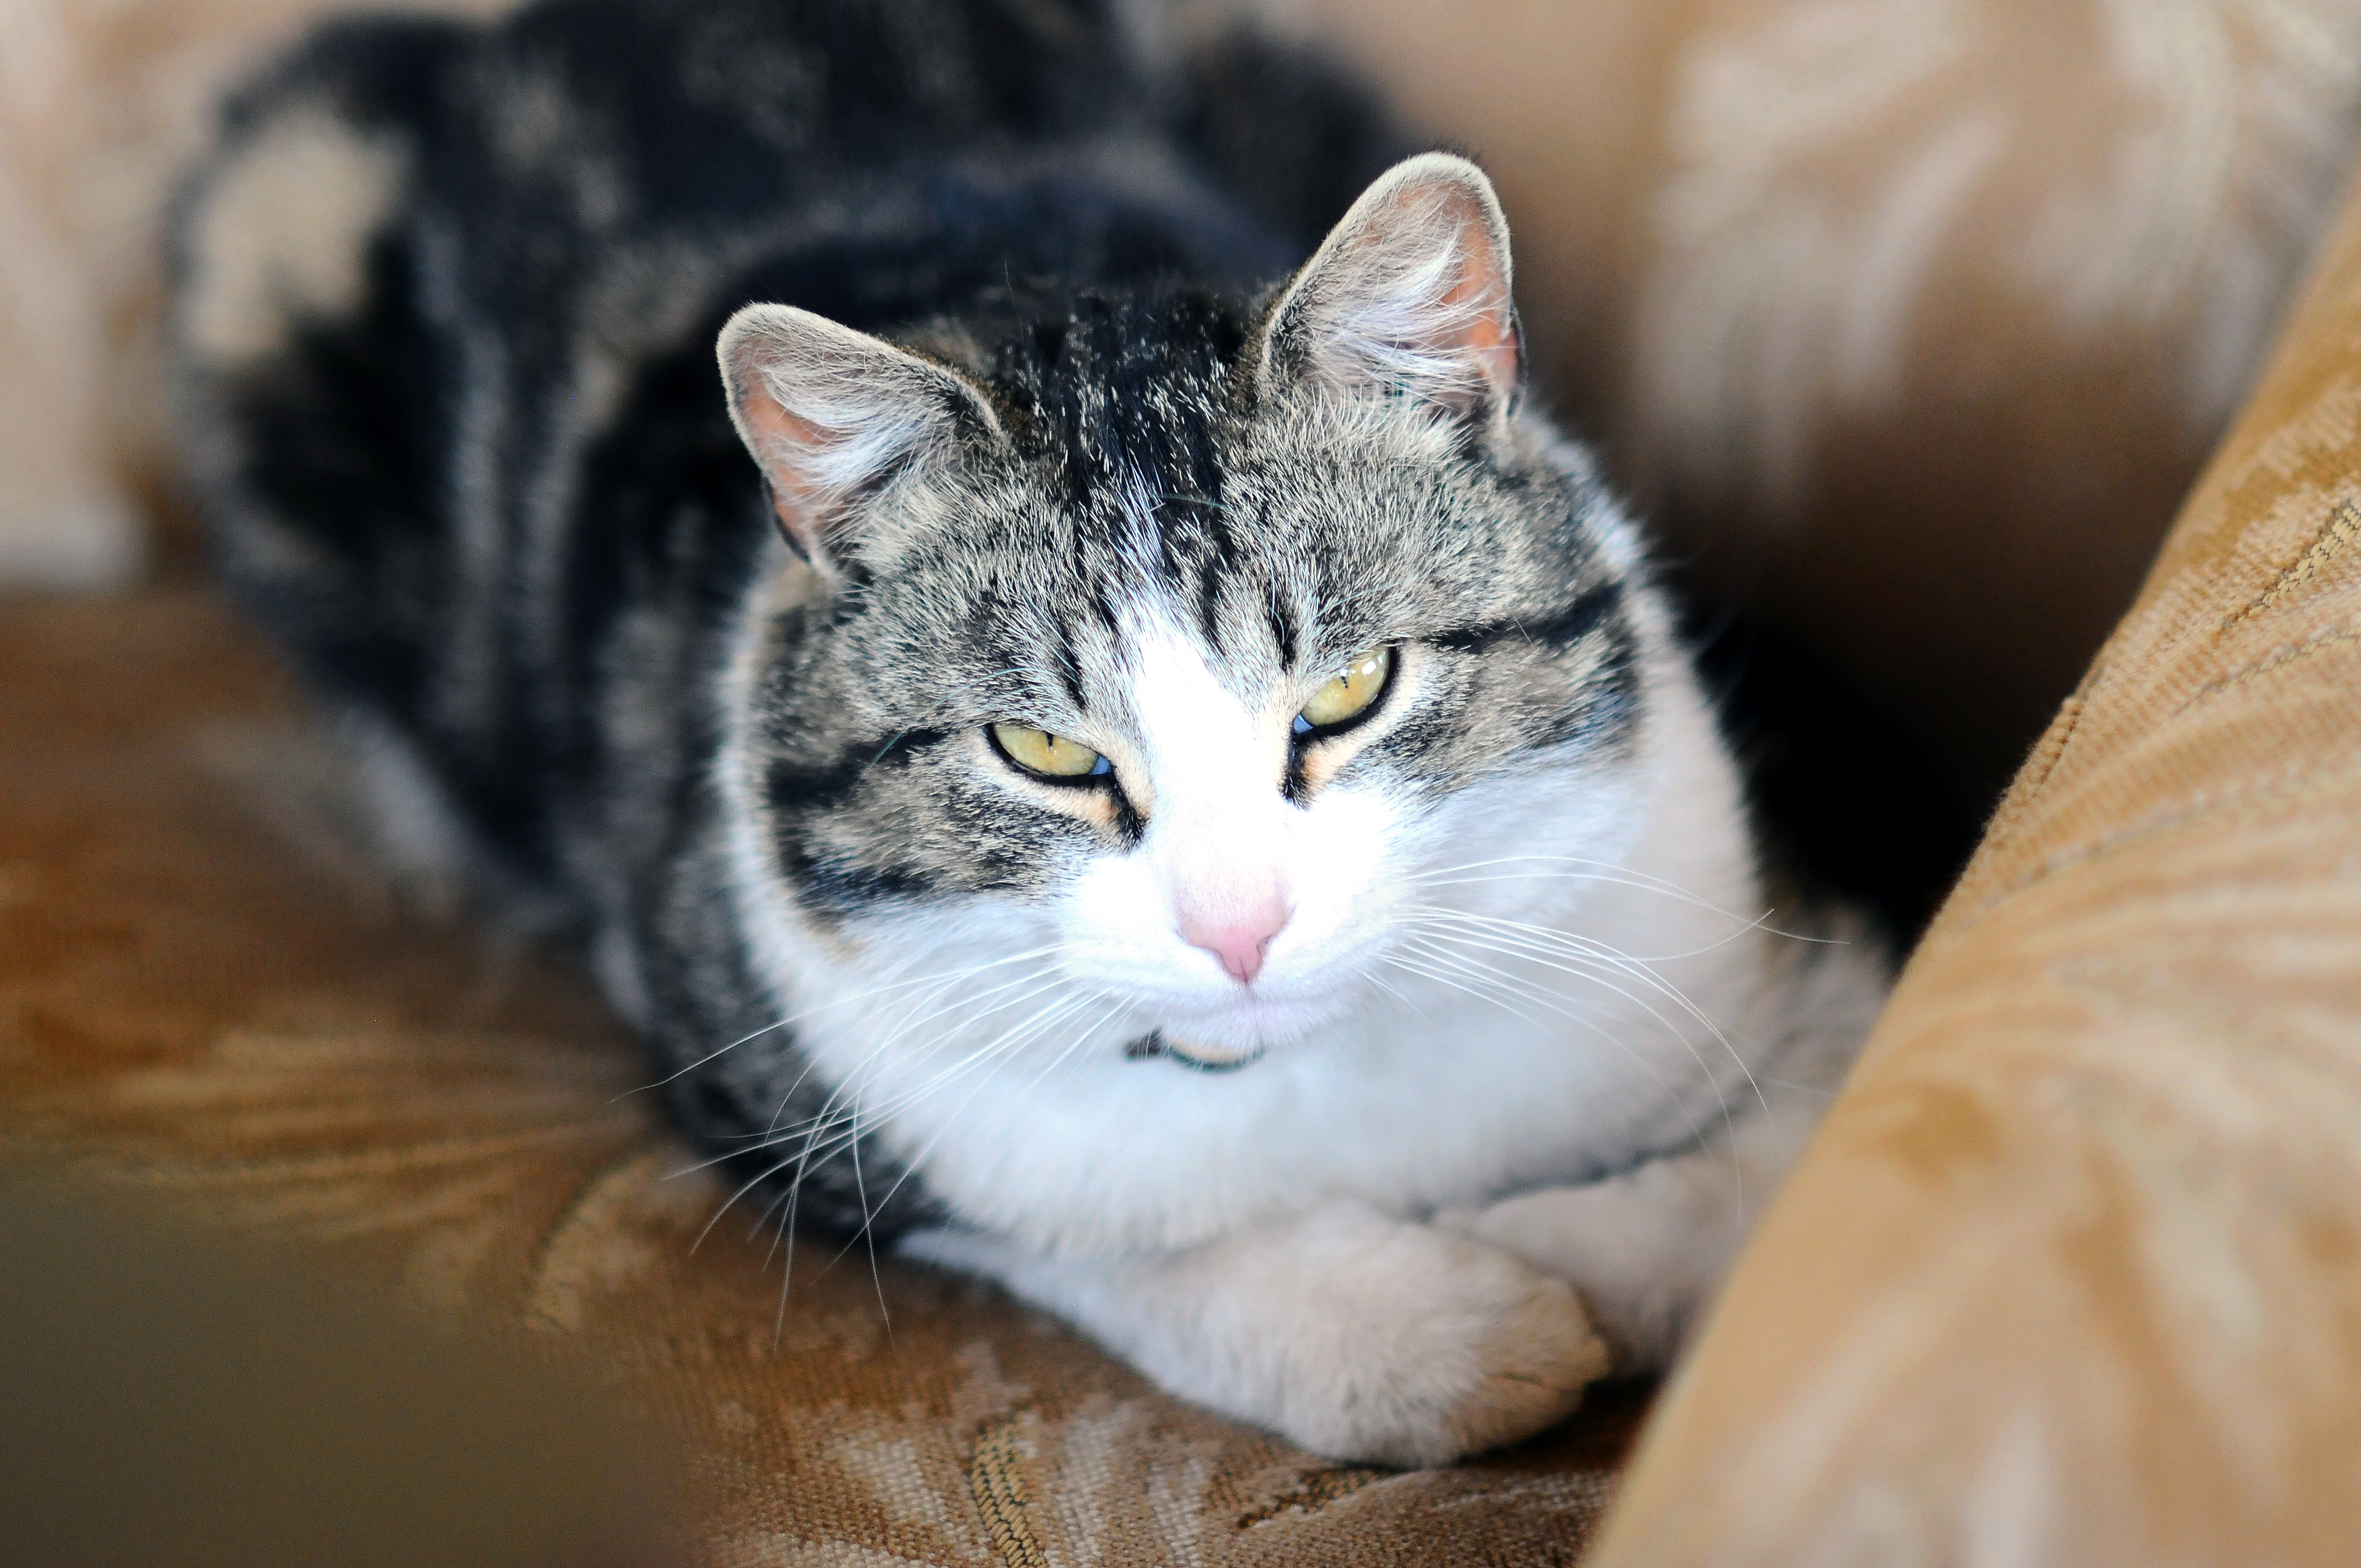
animal, cute, pet, kitten, cat, mammal, close up, whiskers, skin, vertebrate, tabby cat, european shorthair, small to medium sized cats, cat like mammal, domestic short haired cat, american shorthair